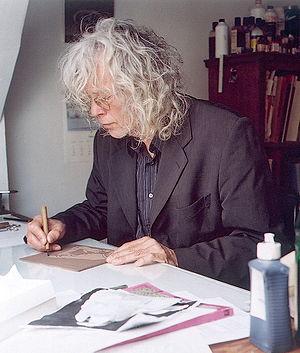
Friedrich Karl Waechter est un dessinateur, caricaturiste et auteur de livres pour enfants et de pièces de théâtre allemand.